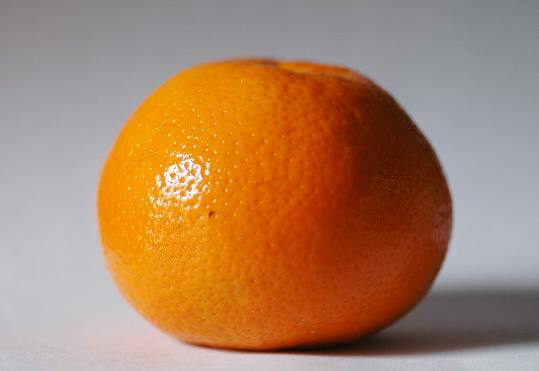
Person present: No